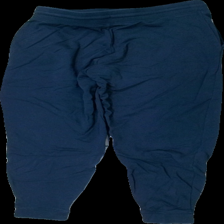
View: back
Type: Trousers
Category: Ladies
Brand: Not in the list
Brand text on label: M&S
Colors: Blue
Material: 100% cotton
Cut: Regular
Size: 36
Season: All
Price range: 50-100
Recommended usage: Reuse
Description: blå mjukisbyxor